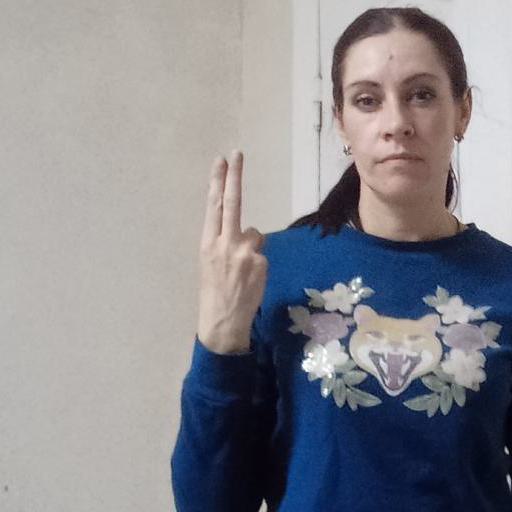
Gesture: two_up_inverted